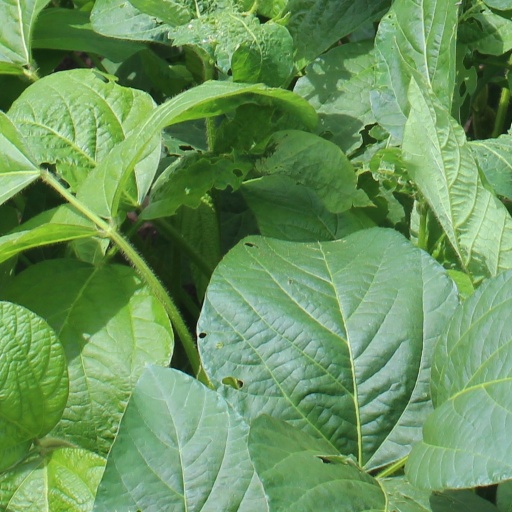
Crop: soybean